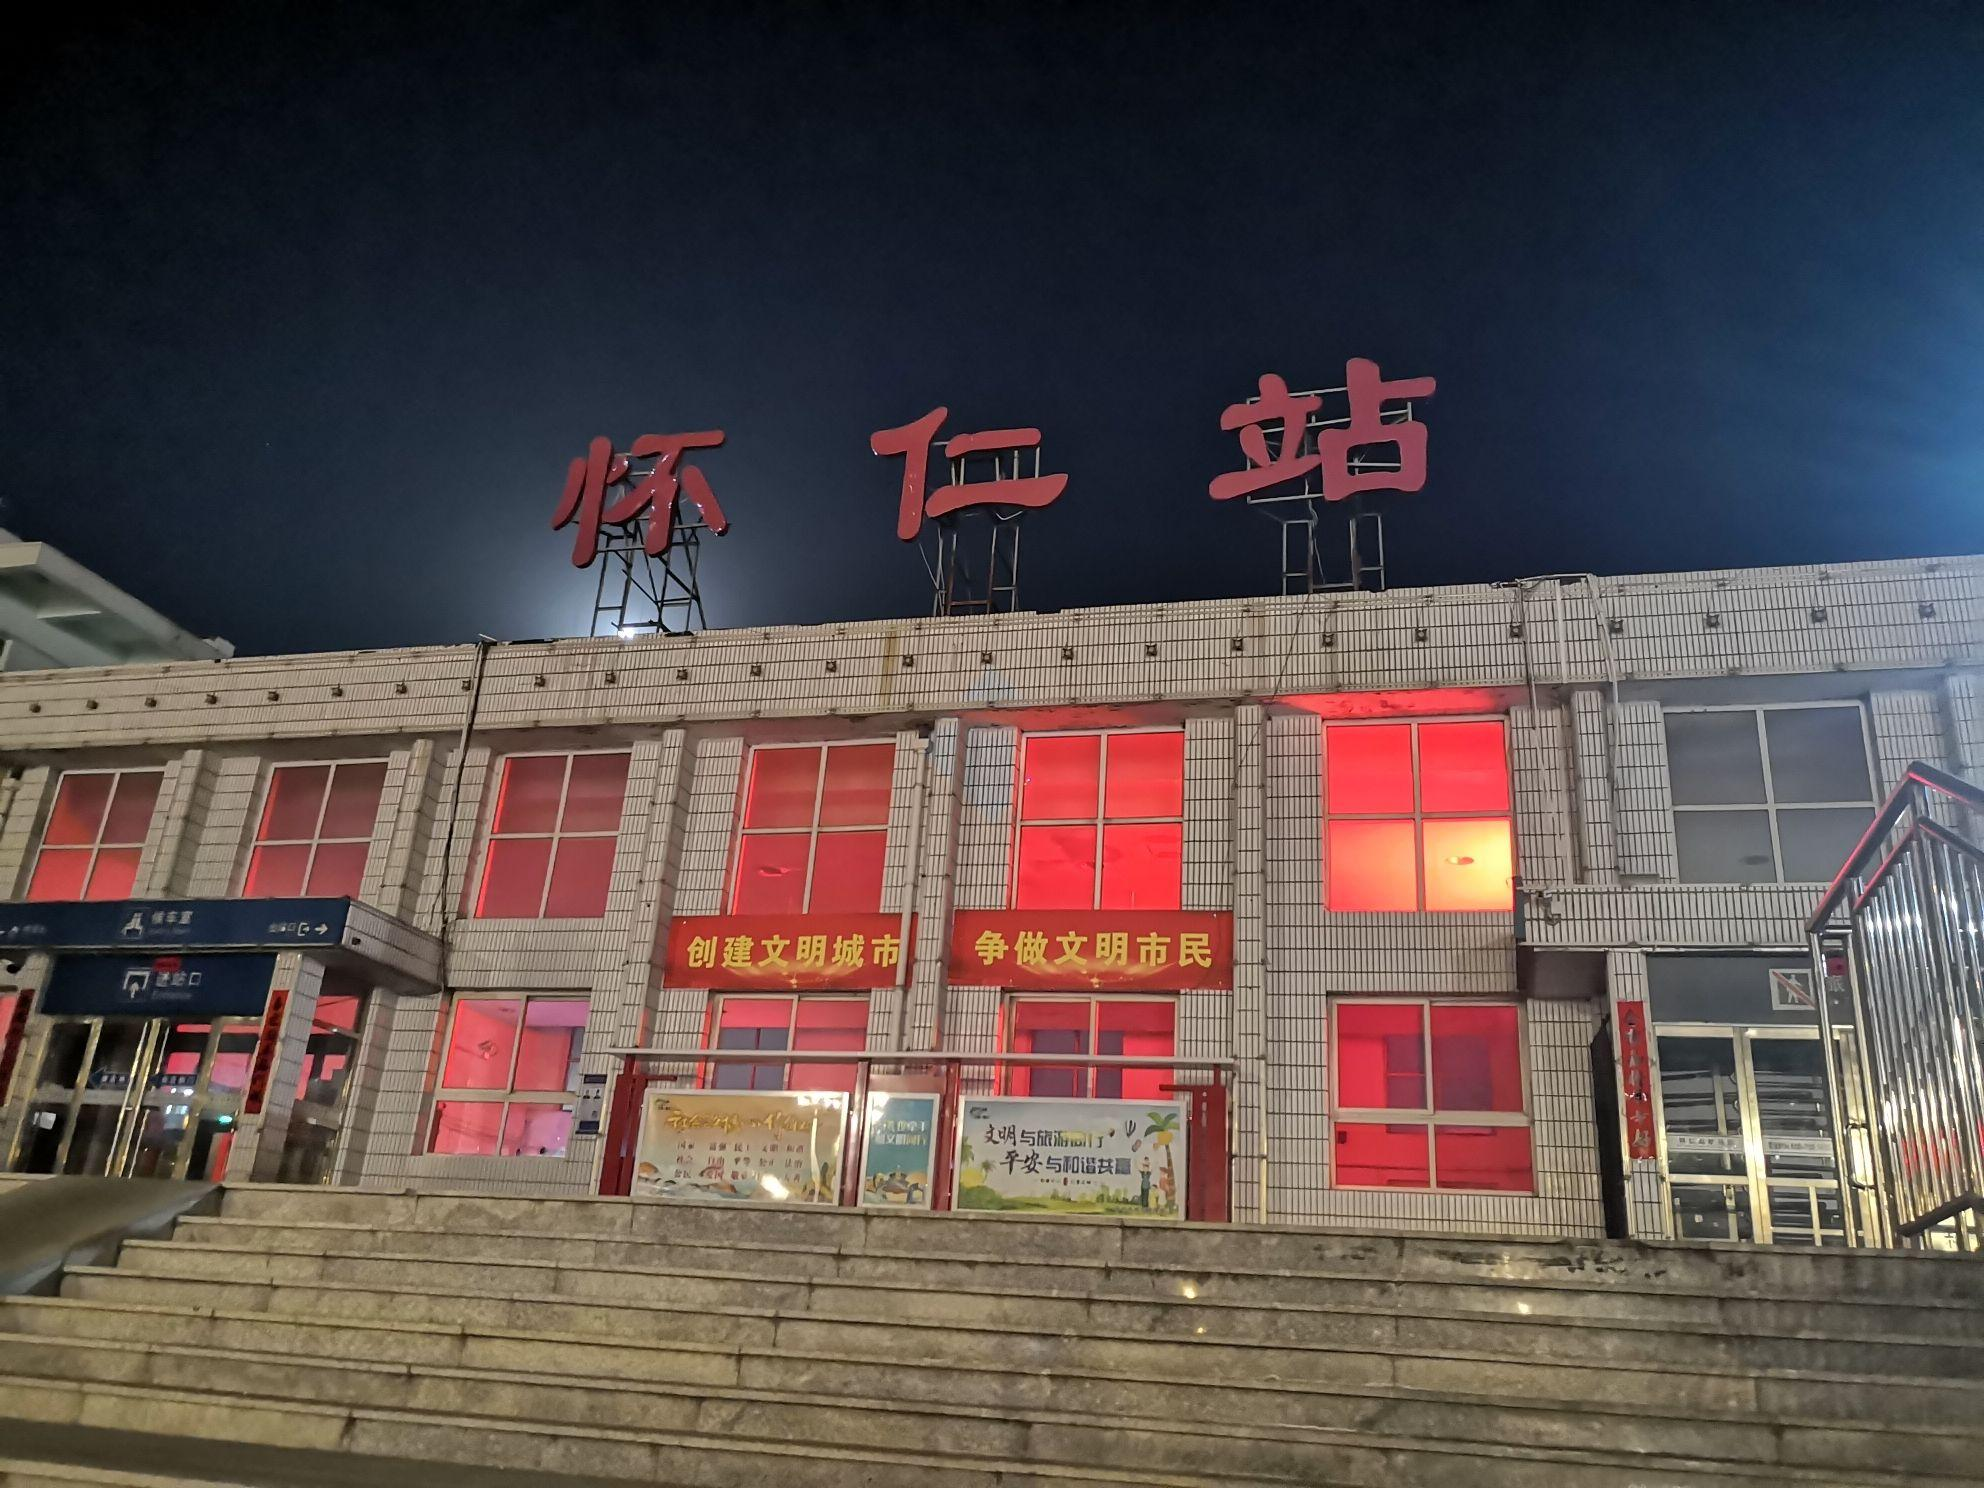
地标名称：怀仁站
所在城市：朔州市·怀仁市